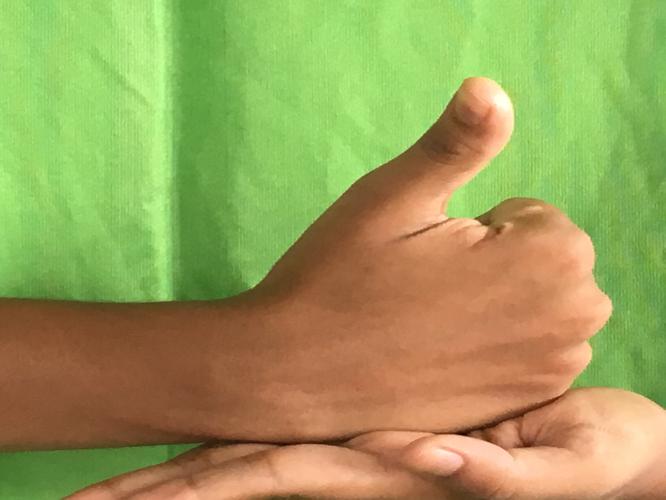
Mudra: Shivalinga
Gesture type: double_hand